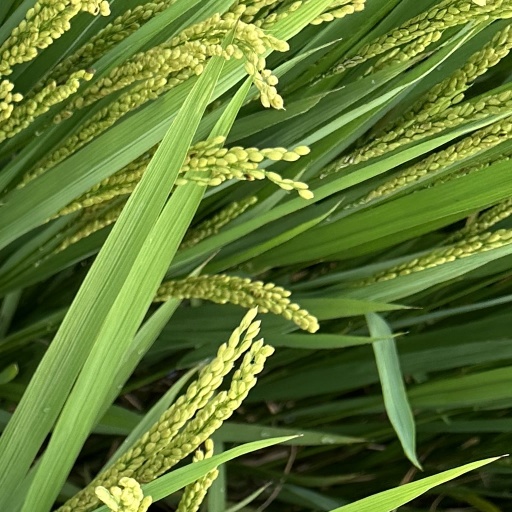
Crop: rice